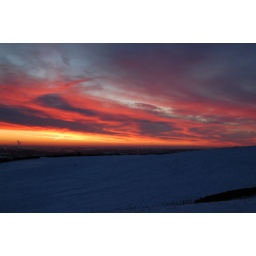
Just before sunrise the view form my bedroom window over sheffield